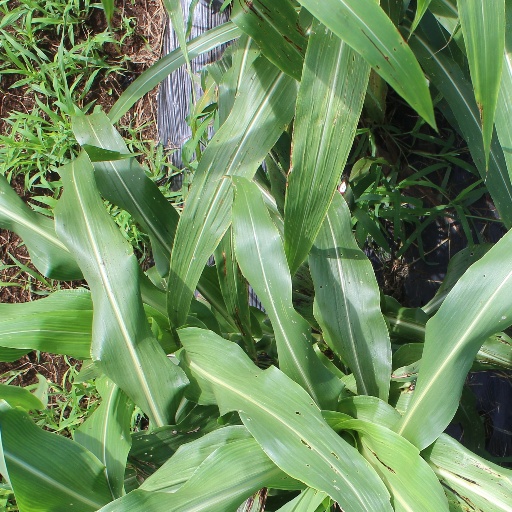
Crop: sorghum